List of SpongeBob SquarePants episodes

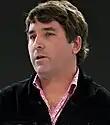
Stephen Hillenburg, shown here in 2011, created "SpongeBob SquarePants", which premiered on May 1, 1999.

"SpongeBob SquarePants" is an American animated television series created by marine biologist and animator Stephen Hillenburg that premiered on Nickelodeon on May 1, 1999. The series is set in the fictional underwater city of Bikini Bottom, and centers on the adventures and endeavors of SpongeBob SquarePants, an enthusiastic and optimistic sea sponge. Many of the ideas for the show originated in an unpublished, educational comic book titled "The Intertidal Zone", which Hillenburg created in the mid-1980s. He began developing "SpongeBob SquarePants" into a television series in 1996 after the cancellation of "Rocko's Modern Life", another Nickelodeon television series that Hillenburg previously directed.